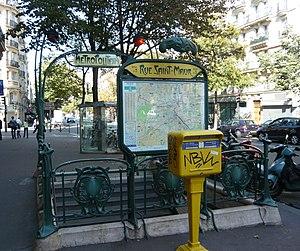
Edicule Guimard Métro Rue St-Maur
Cet article recense les monuments historiques du 11ᵉ arrondissement de Paris, en France.
Les édicules Guimard sont des édicules d'accès aux stations du métro de Paris, en France. Ils ont été conçus au début du XXᵉ siècle, par Hector Guimard, dans un style Art nouveau.